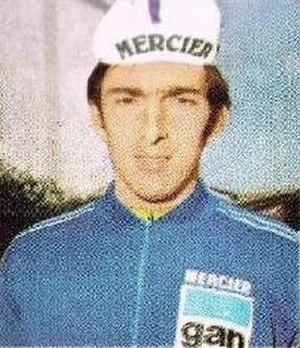
Michel Périn, né le 20 mai 1947 à Lavardac, est un coureur cycliste français, professionnel de 1968 à 1977.